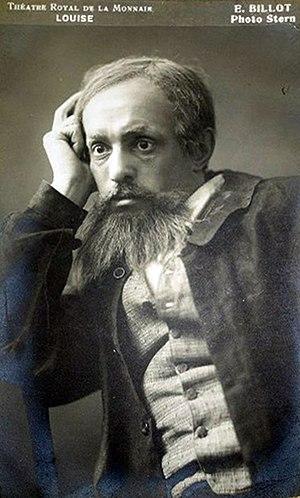
Portrait d'artiste du baryton Etienne Billot
Étienne Billot est un artiste lyrique français, né à Béziers le 25 septembre 1879 et mort à Marseille le 28 octobre 1962.